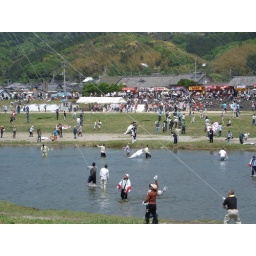
People were so into the kite flying that they happily took a dip in the river to do it.